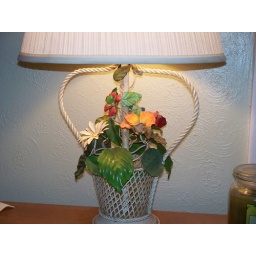
Vintage 60's metal flowers in basket